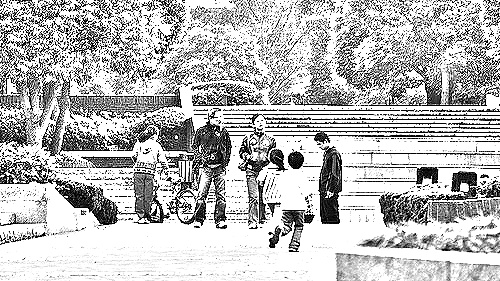
Portrait style: Sketch Portrait